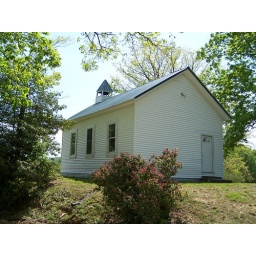
White church building on hill above house